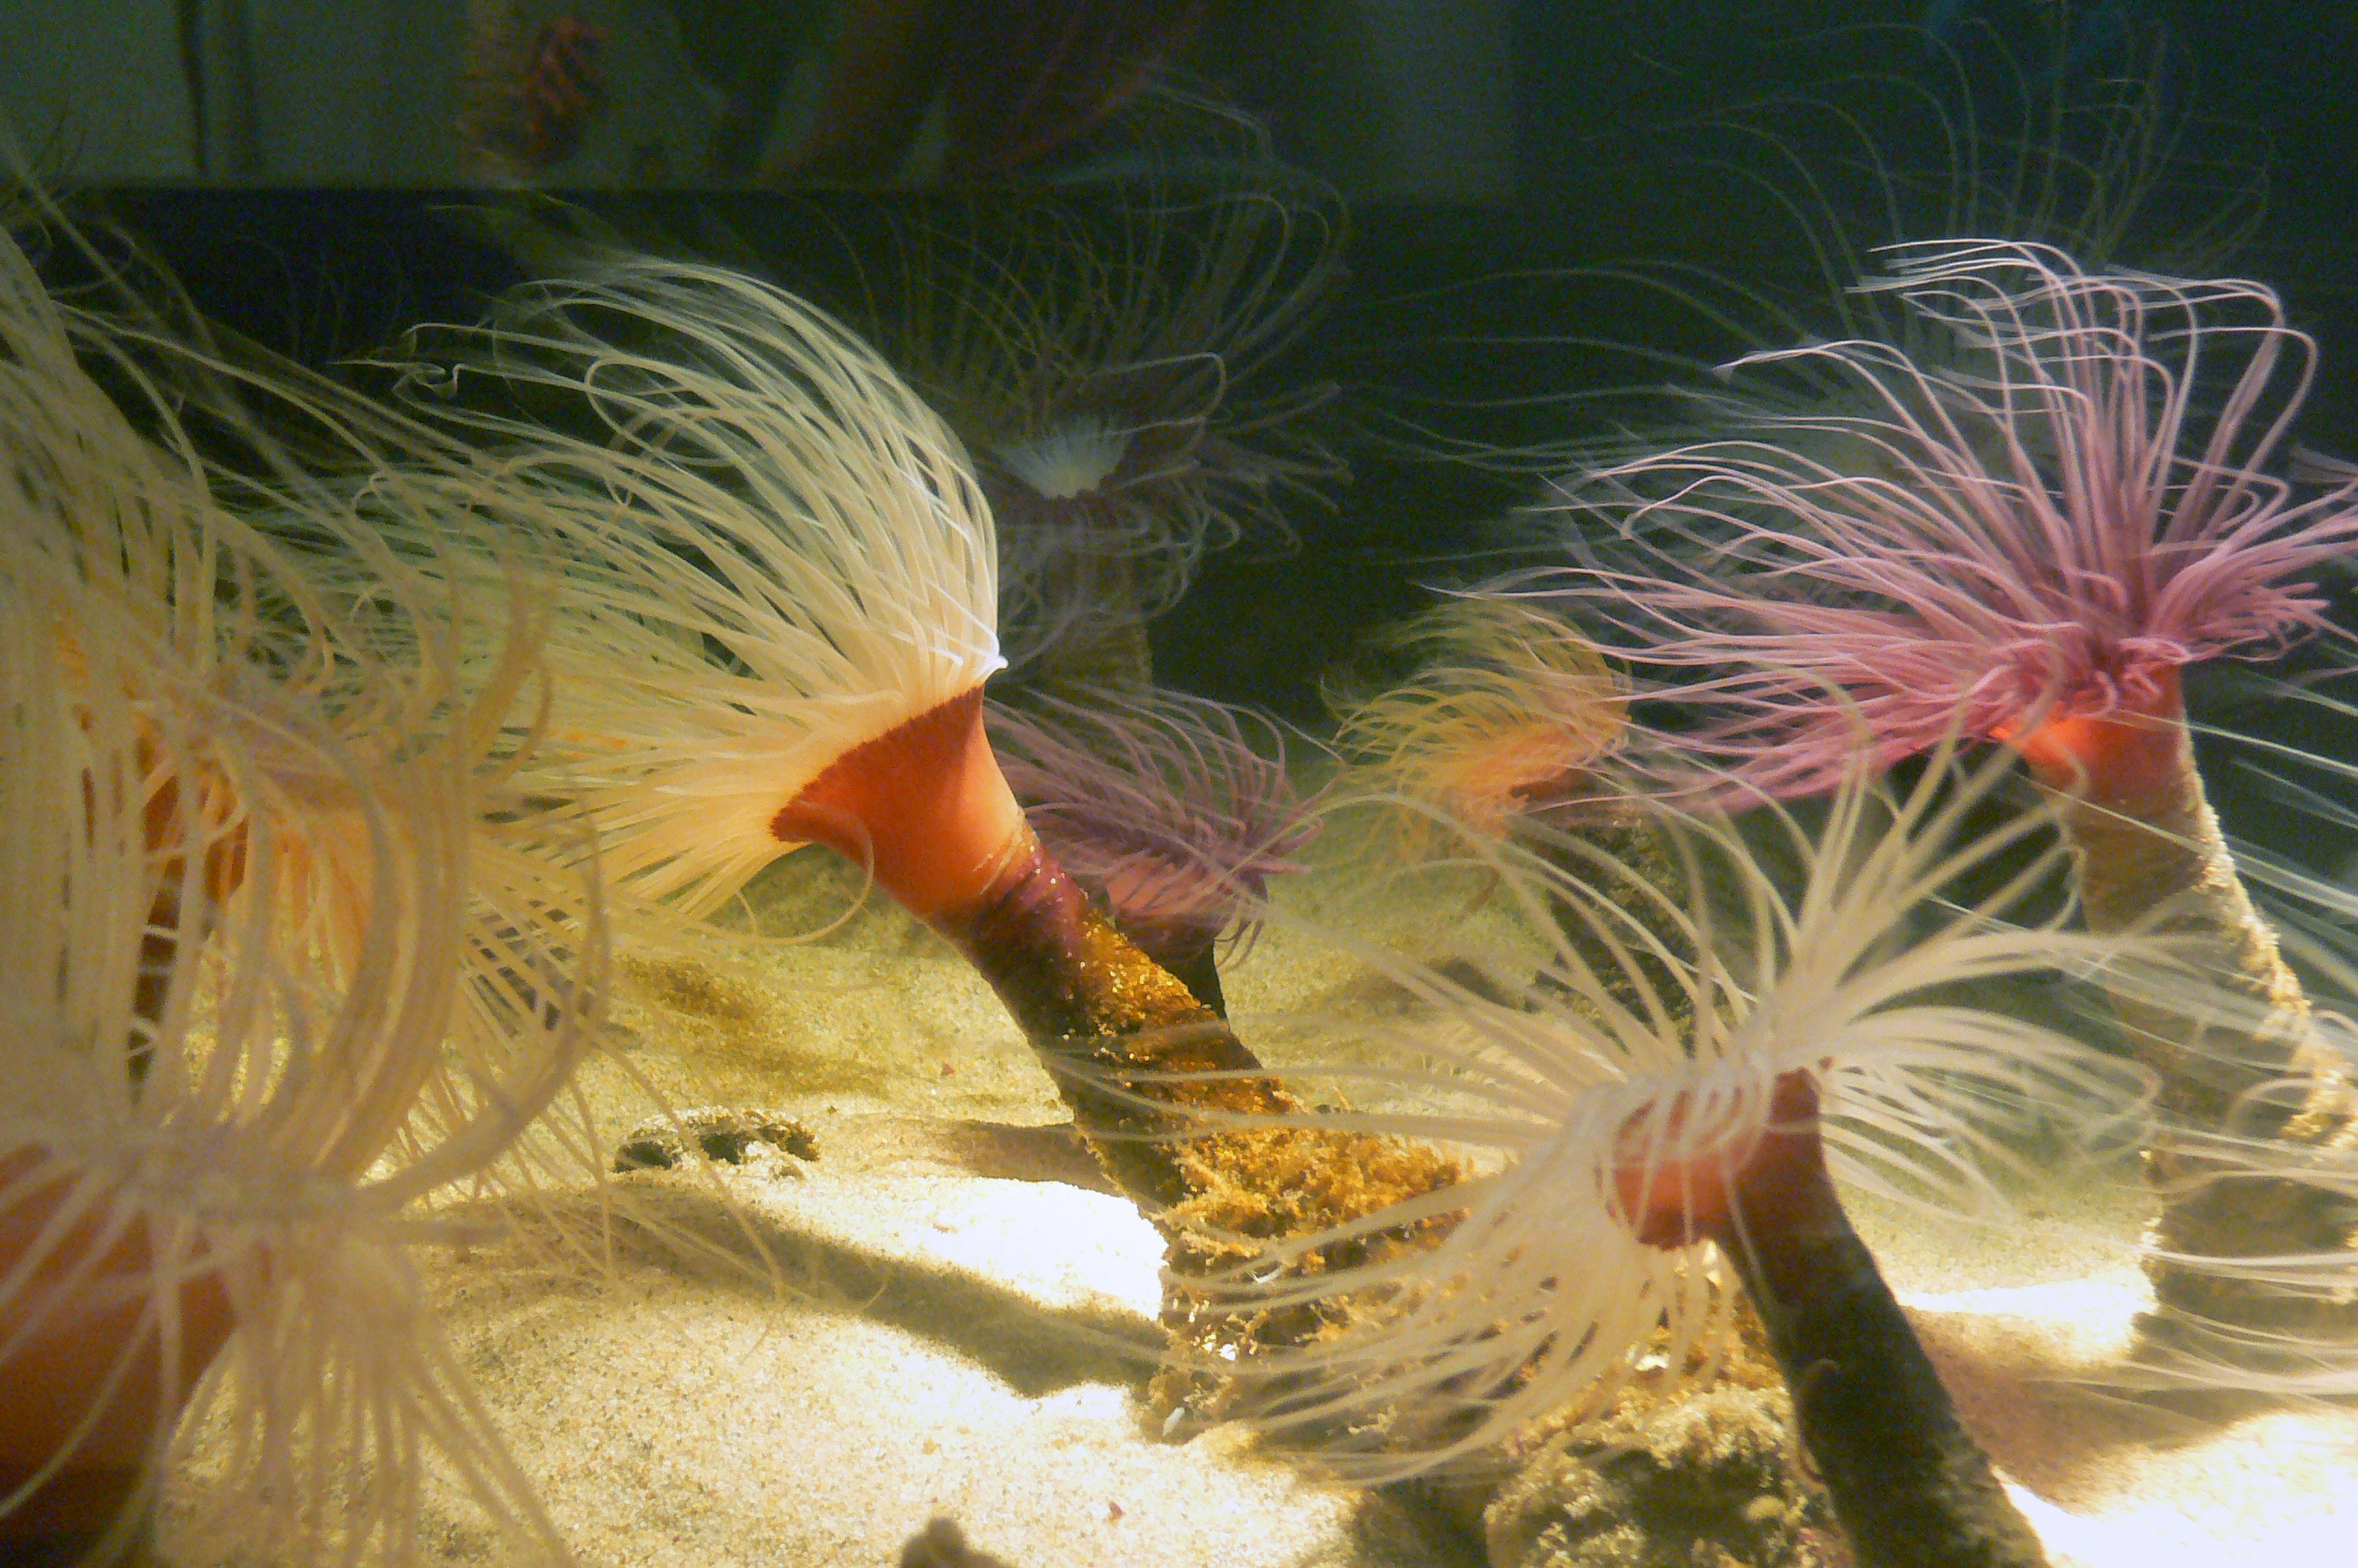
underwater, biology, jellyfish, fish, fauna, aquarium, crabs, fishintanks, montereyaquarium, aquaticlife, appleanemone, fisheatinganemone, crustaceans, montereybayaquarium, californiawildlife, acornbarnacle, sea anemone, marine biology, pomacentridae